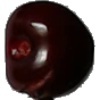
Label: Cherry 1